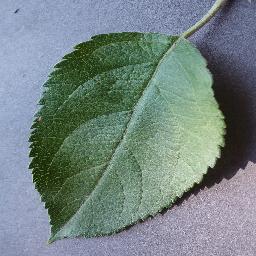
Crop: apple
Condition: healthy